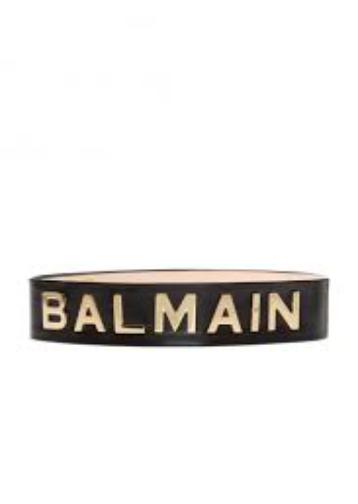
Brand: Balmain
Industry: Clothes